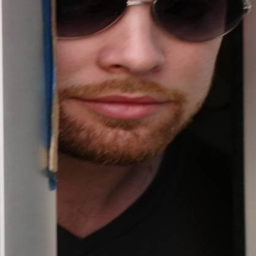
artist -- look at those perfect lips !